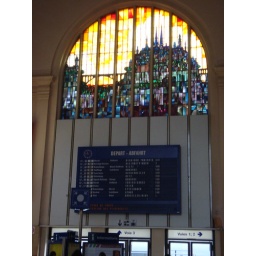
Stained glass window in the Luxembourg train station.